Marching for Liberty

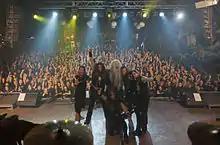
Marching For Liberty album release show

The official premiere of "Marching for Liberty" was on 15 November 2013 as part of the seventh Keep Wiseman Alive concert. It was held in the Barba Negra Club, Budapest, Hungary. Every song was played from the record during the concert except for "Live Like a Beast", "The Martyr" and "My Fairytale". "World Of The Free" opened the show as an intro. The album release tour took place between October and November in 2013. Wisdom was a guest act on the German Powerwolf’s Wolfsnächte tour which visited nine cities in Europe.